Cemetery Road Bridge

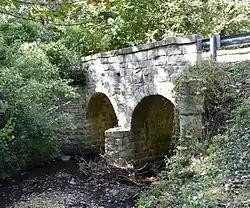

Cemetery Road Bridge is a historic bridge located in Glendale Cemetery in Washington, Illinois. The double stone arch bridge is long and carries Cemetery Road across the south branch of Farm Creek. Engineer Frederick Rickman designed the bridge for the City of Washington in 1893, and it was built the following year by stonemason Jacob Habluetzel. Habluetzel built the bridge from square cut blocks of ashlar stone. The bridge is the best-preserved bridge of its type in Tazewell County and is the only stone arch bridge in the area that is still supported solely by its arches.